Holger Simon Paulli

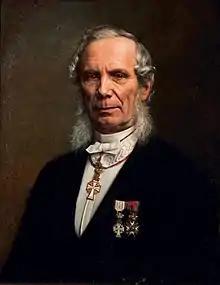
Holger Simon Paulli, 1878

Holger Simon Paulli (22 February 181023 December 1891) was a Danish conductor and composer. Paulli composed an opera, thirteen ballets, an overture, and pieces for violin and lieder.